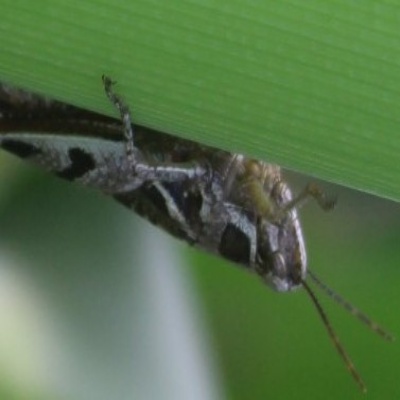
Crop: Maize
Condition: grasshoper